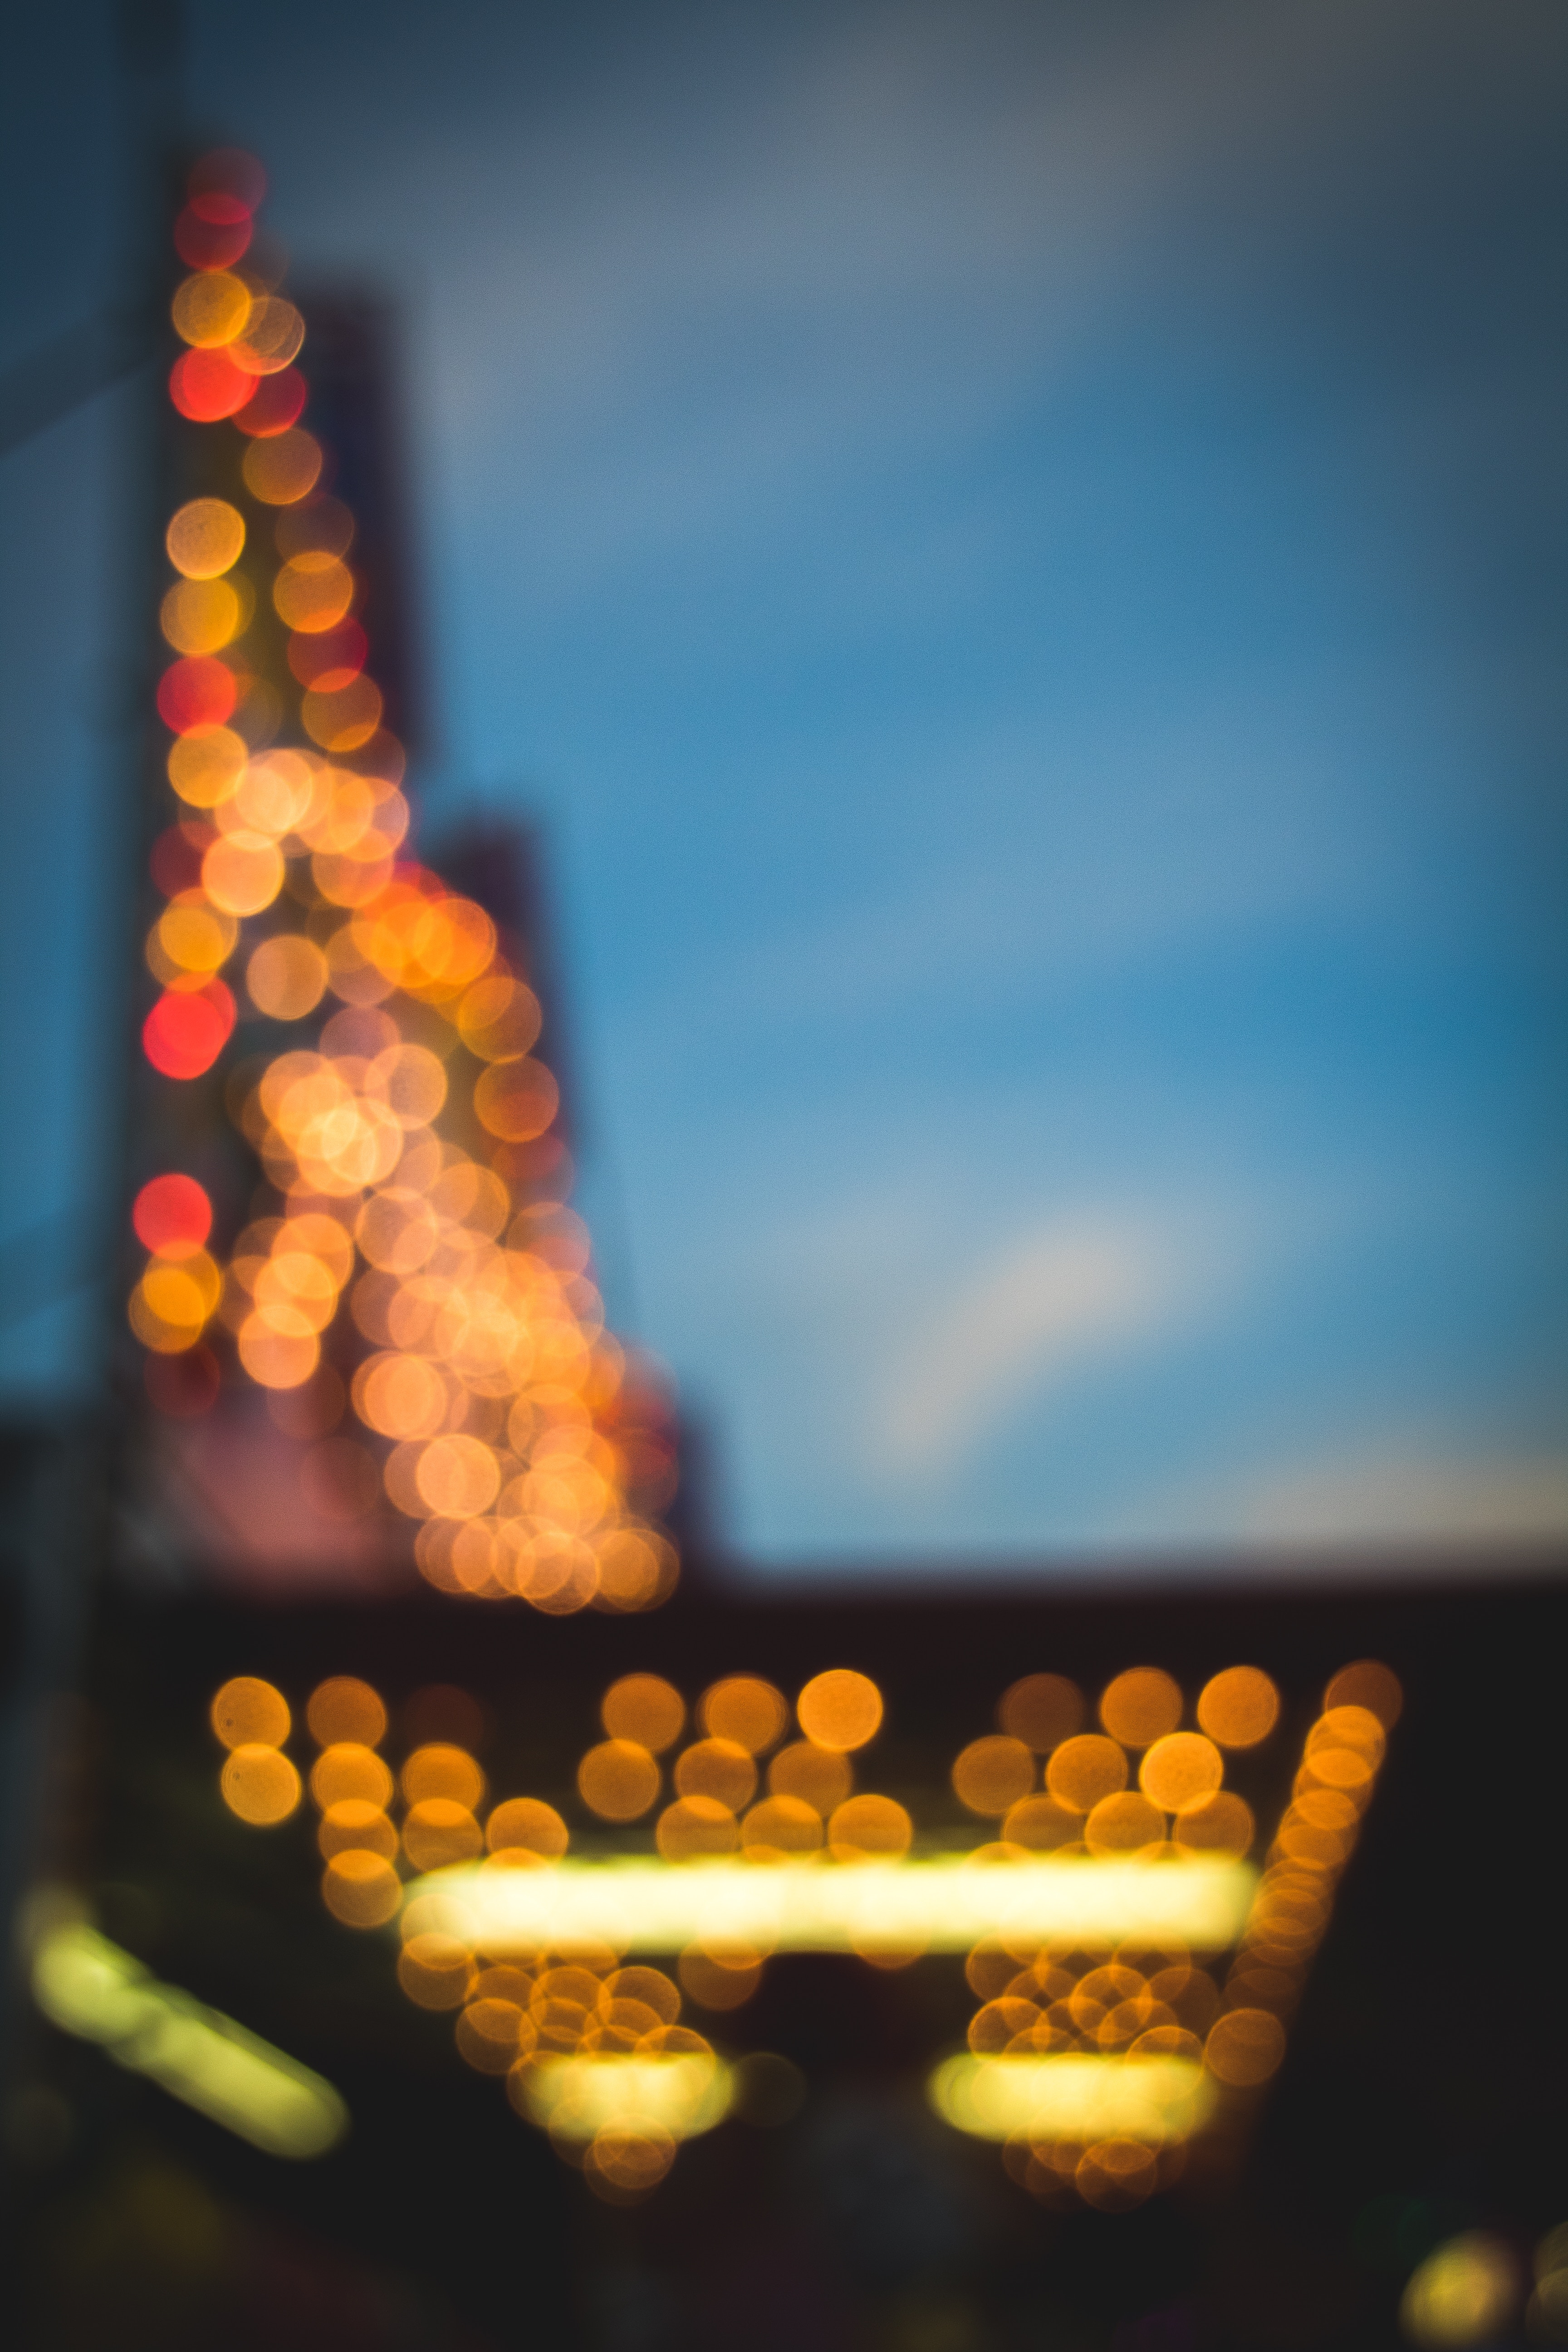
light, sky, night, sunlight, evening, reflection, yellow, lighting, macro photography, computer wallpaper